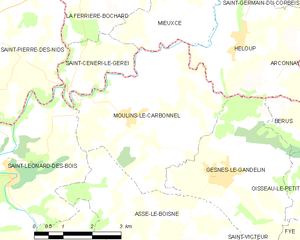
Carte des communes françaises
Moulins-le-Carbonnel est une commune française, située dans le département de la Sarthe en région Pays de la Loire, peuplée de 697 habitants.